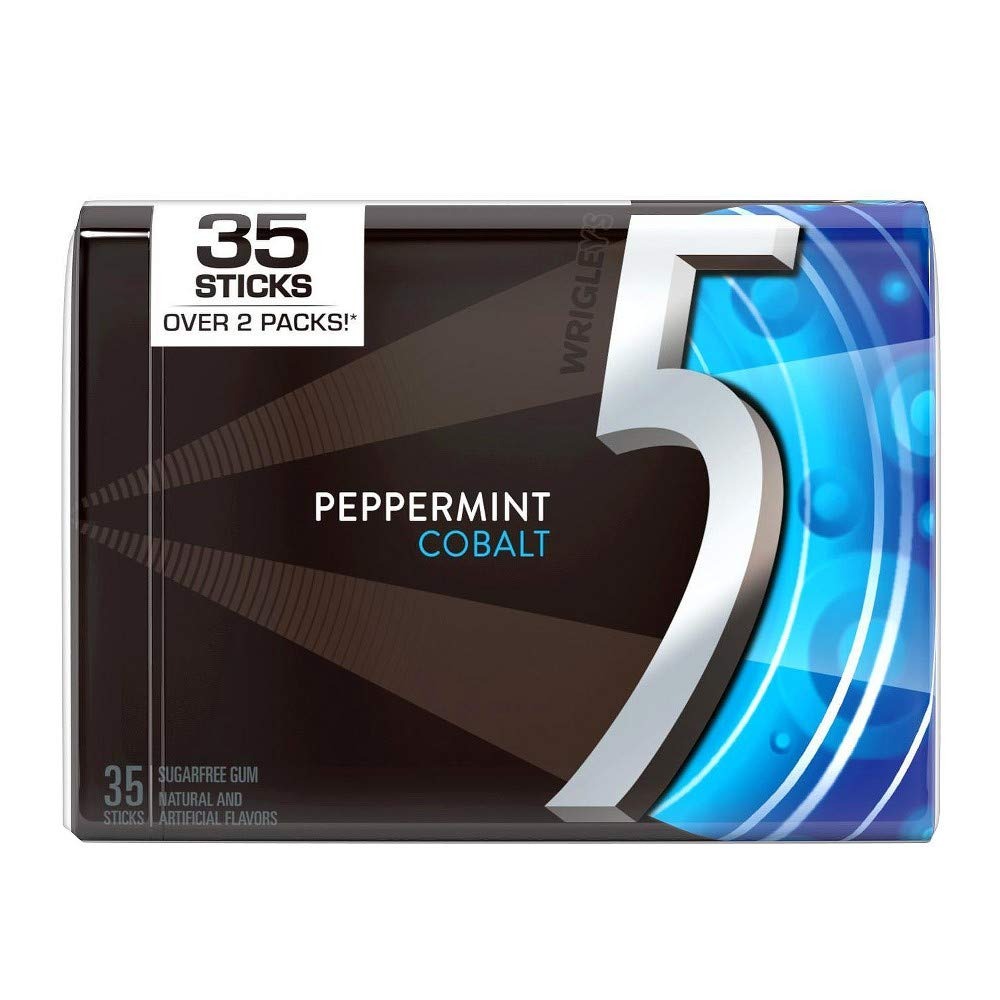
Item Name: Wrigley's 5 Peppermint Cobalt Sugarfree Gum (Pack of 6)
Value: 6.0
Unit: Count

Price: 5.425